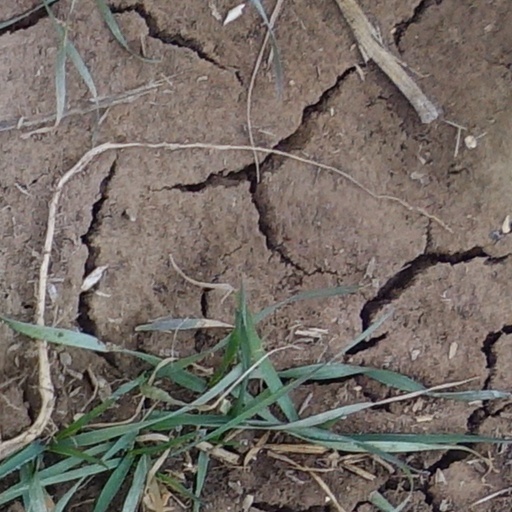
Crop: wheat